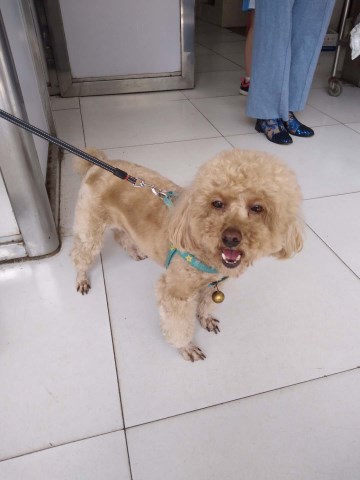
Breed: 7449-n000128-teddy